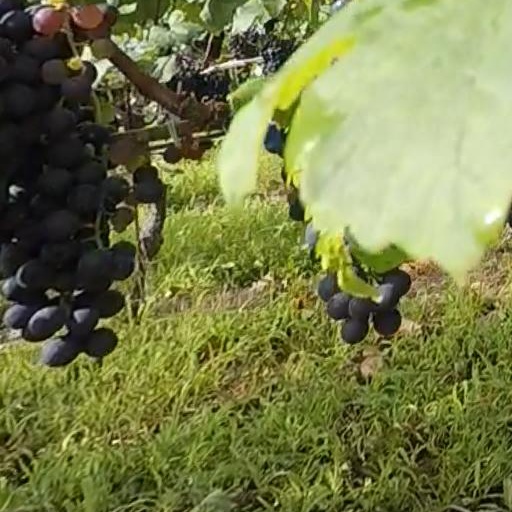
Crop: grape